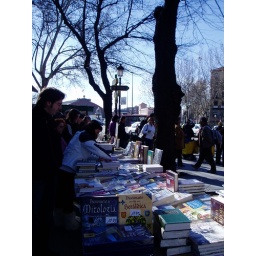
book market in madrid